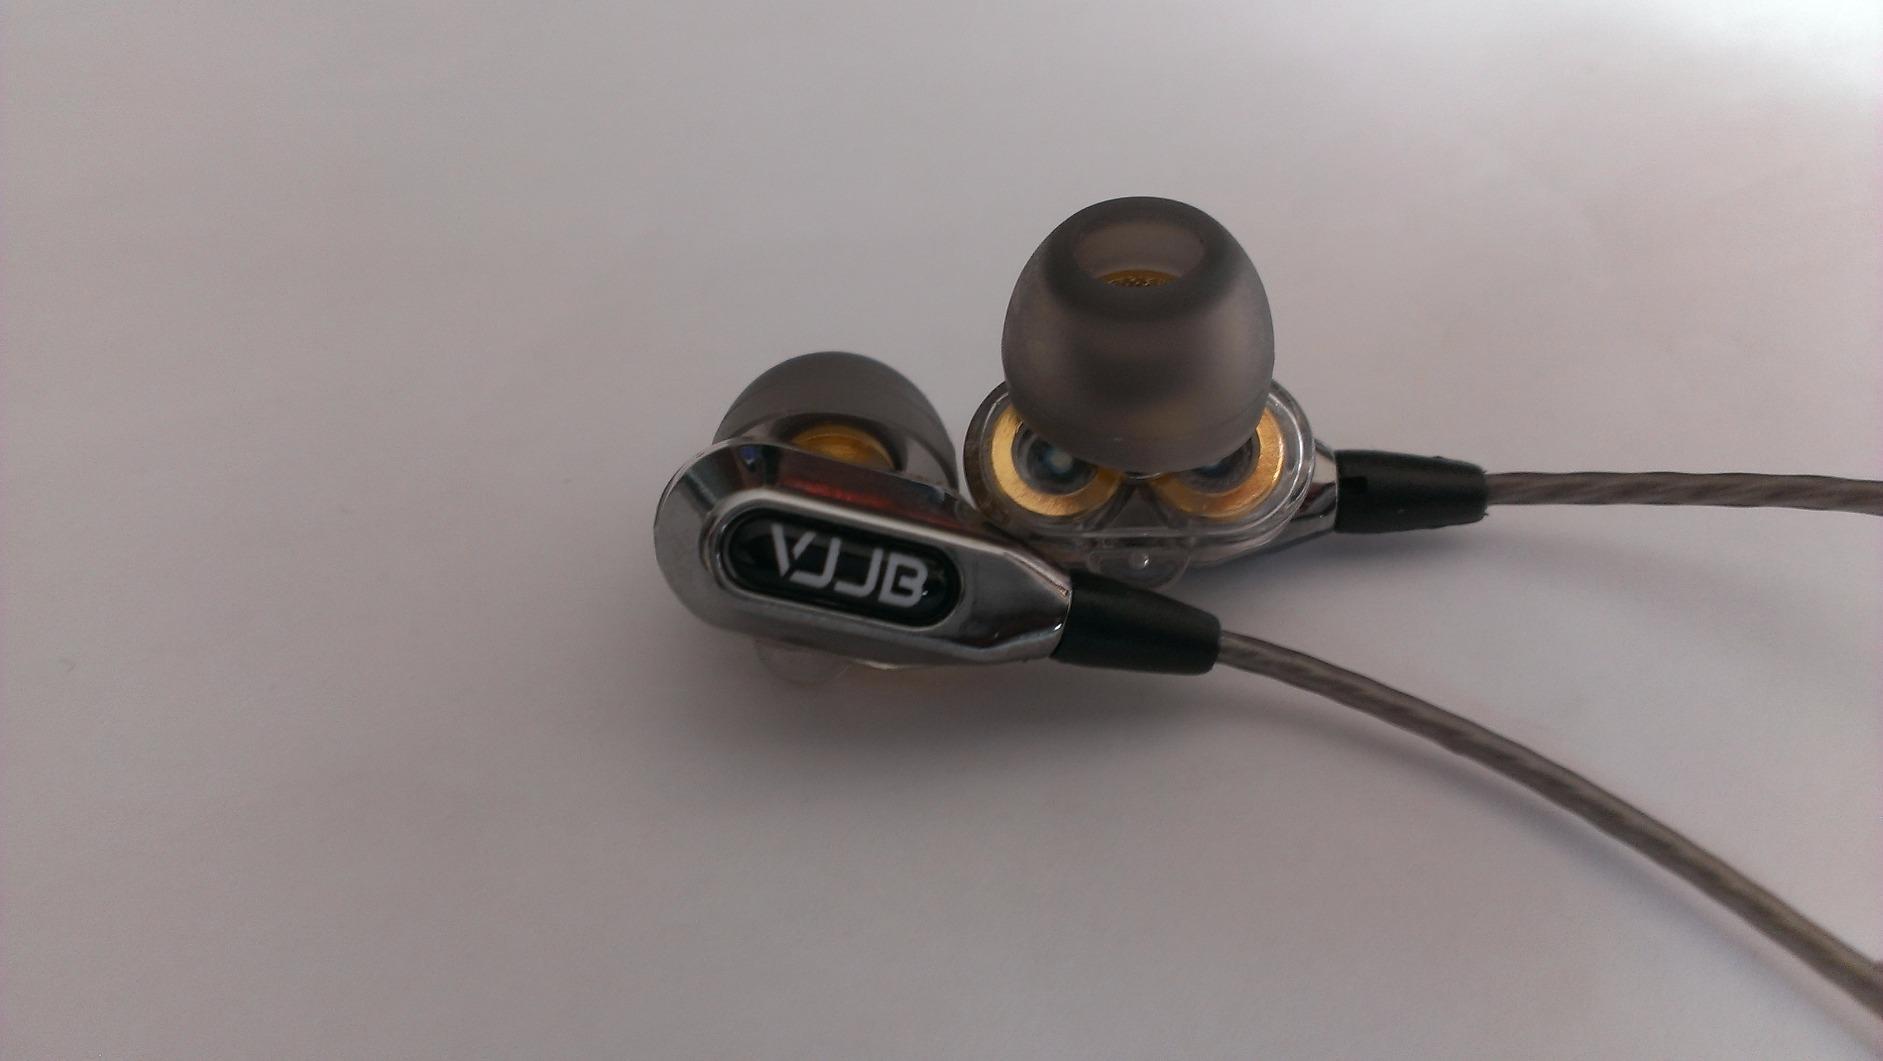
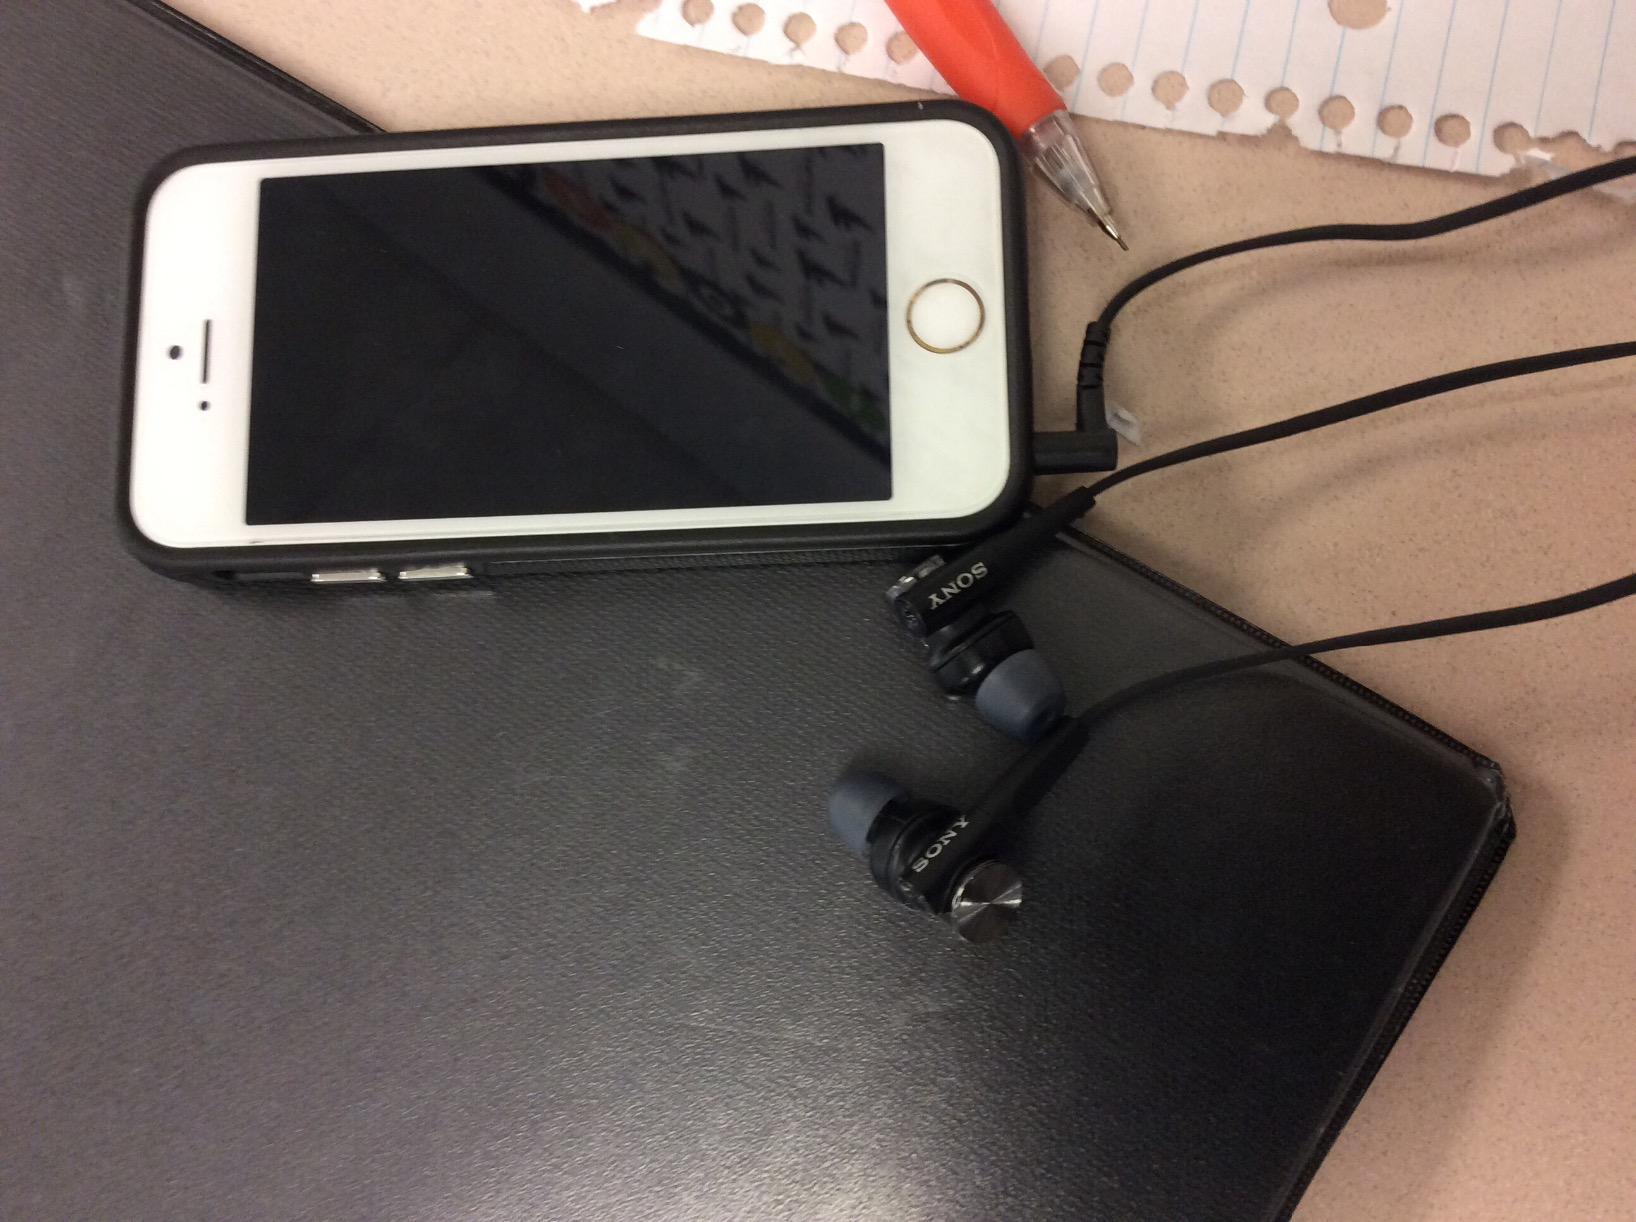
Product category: headphones
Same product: no